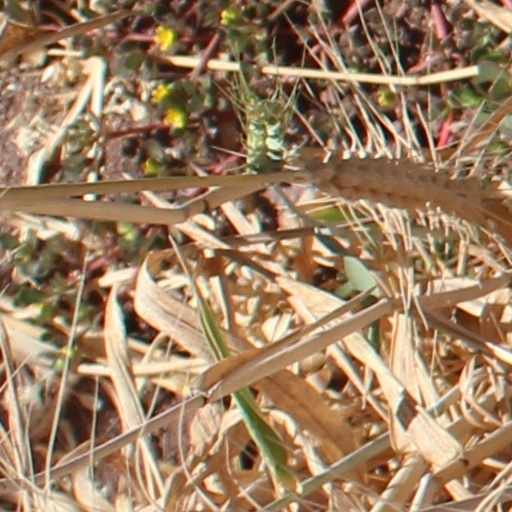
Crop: wheat